ISO 3166-2:HU

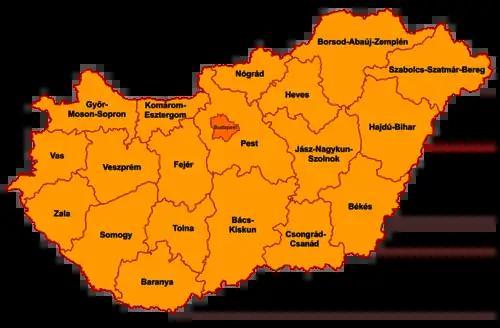
Map of the Hungarian counties.

The following changes to the entry have been announced by the ISO 3166/MA since the first publication of ISO 3166-2 in 1998: